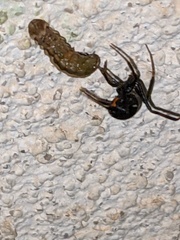
Species: Lactrodectus_hesperus